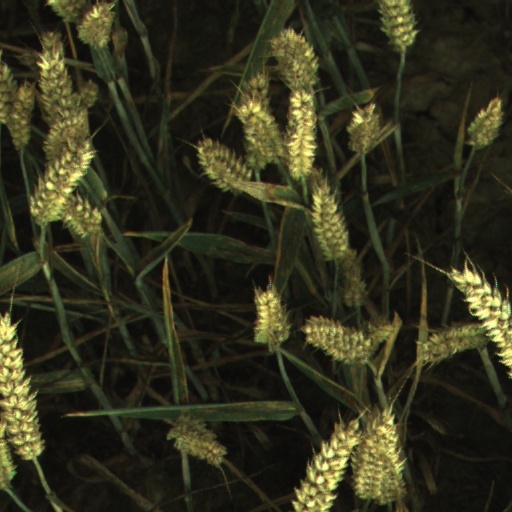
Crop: wheat